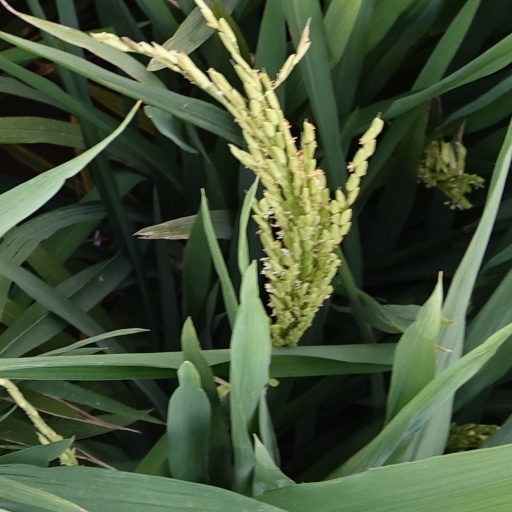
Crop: rice